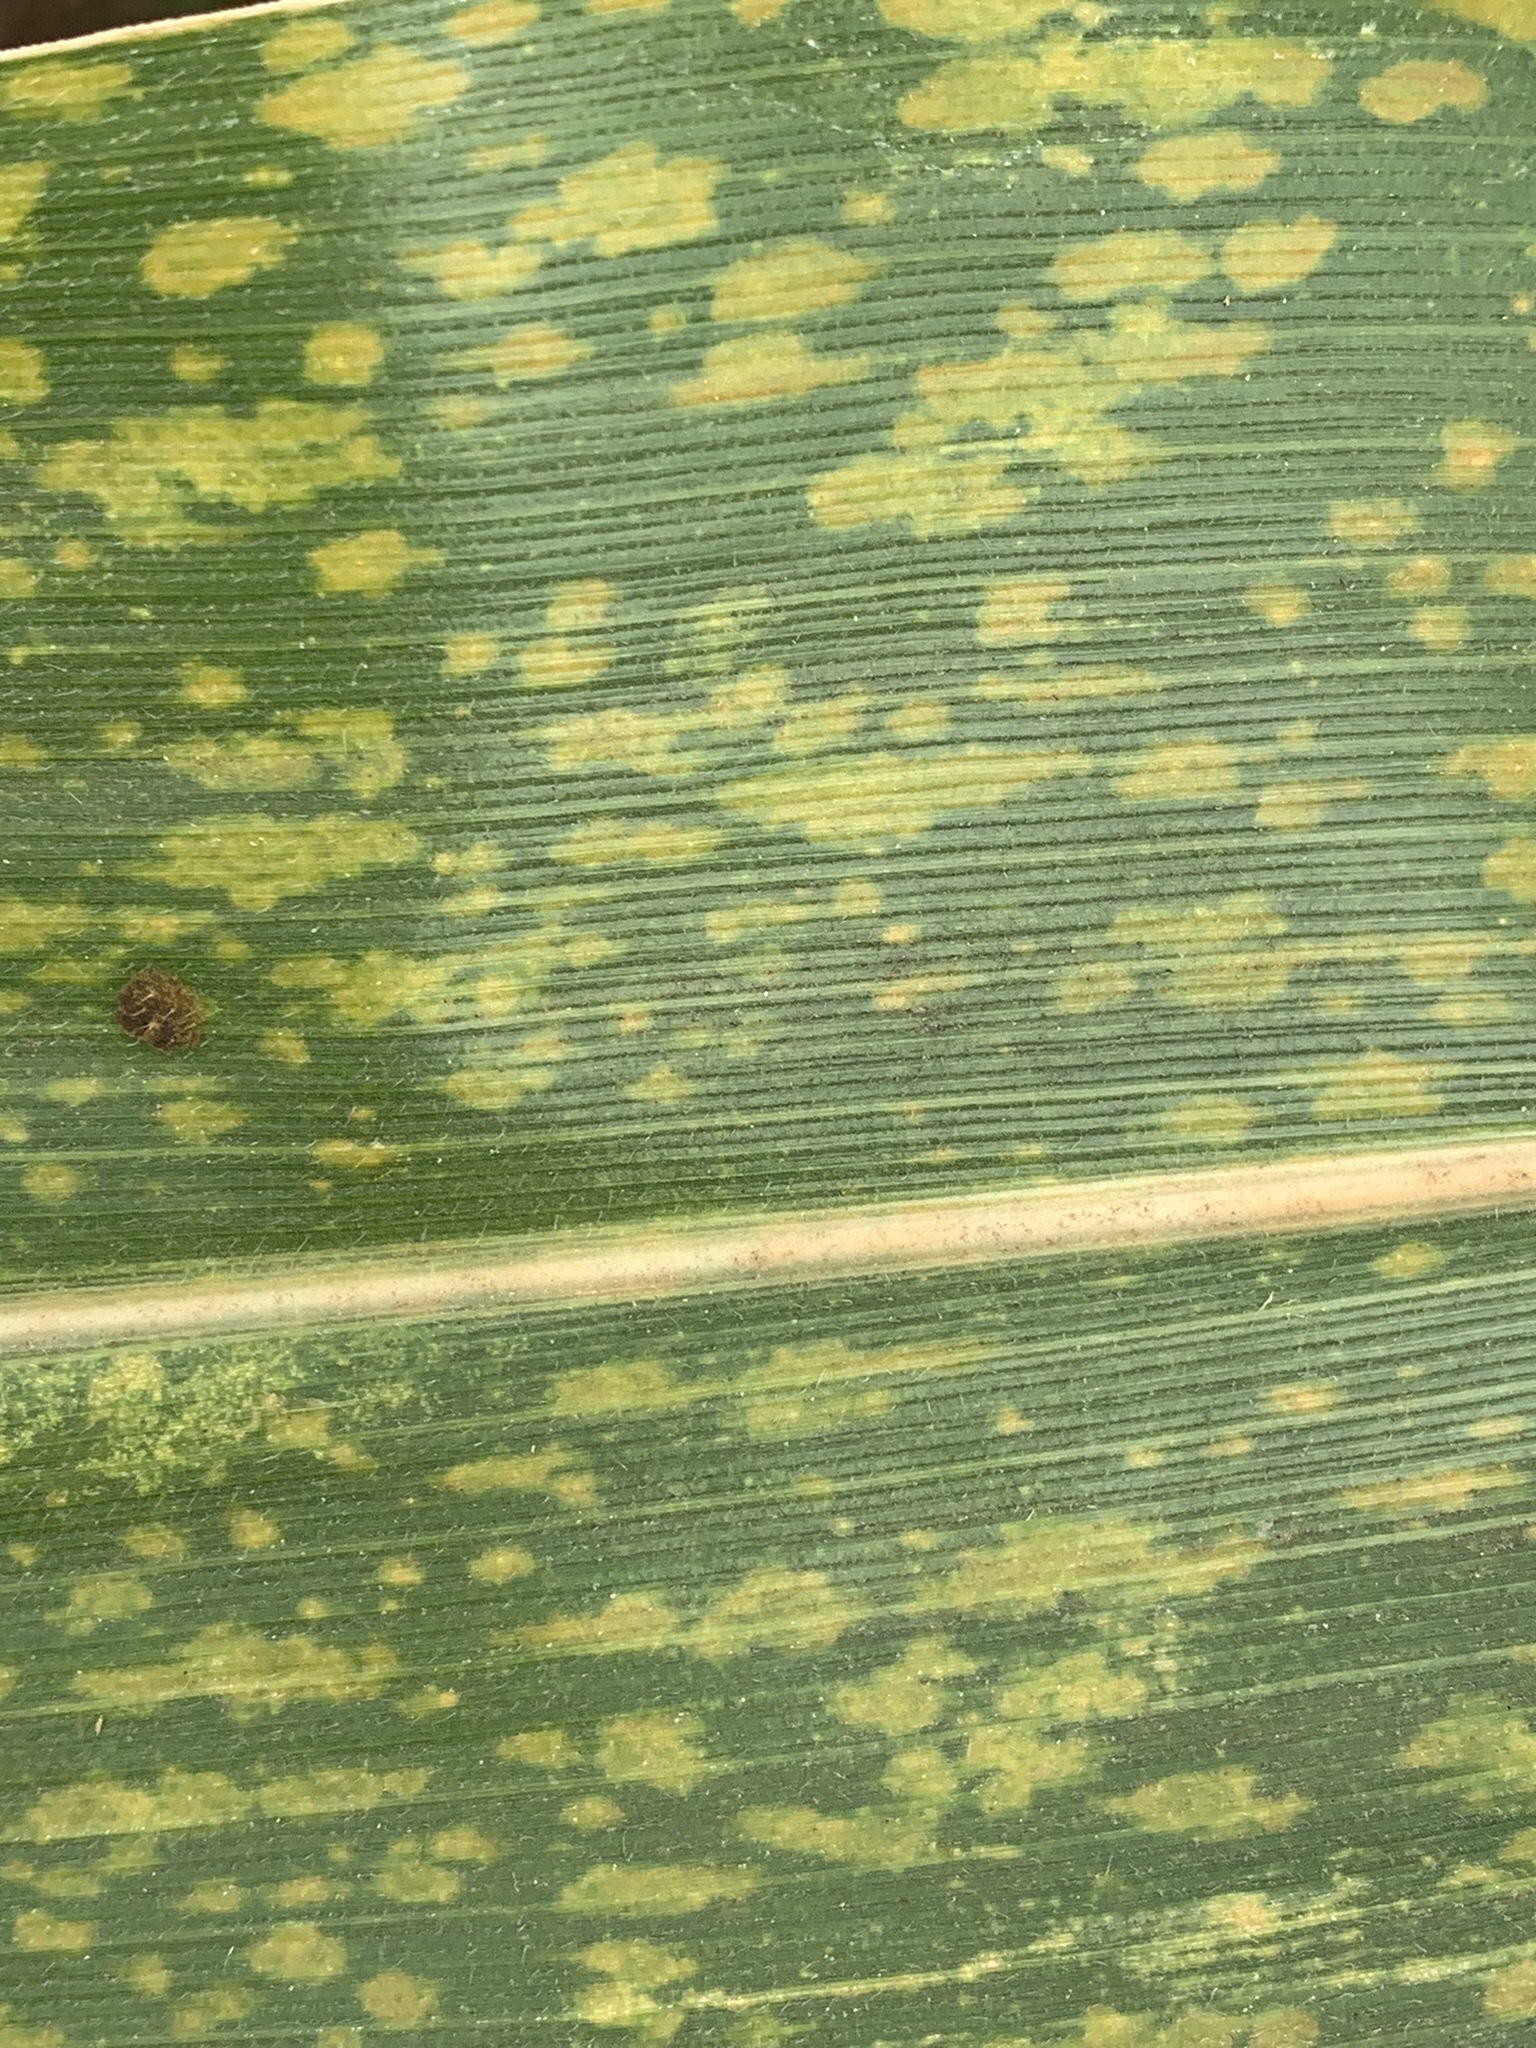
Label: MLN